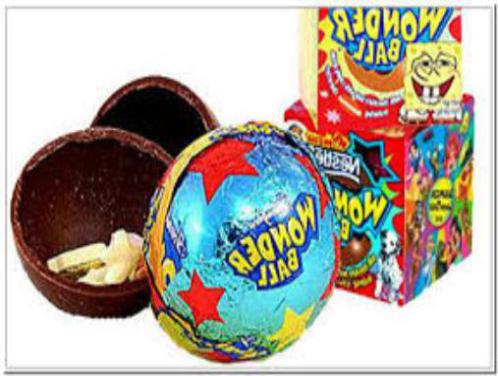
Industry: Leisure